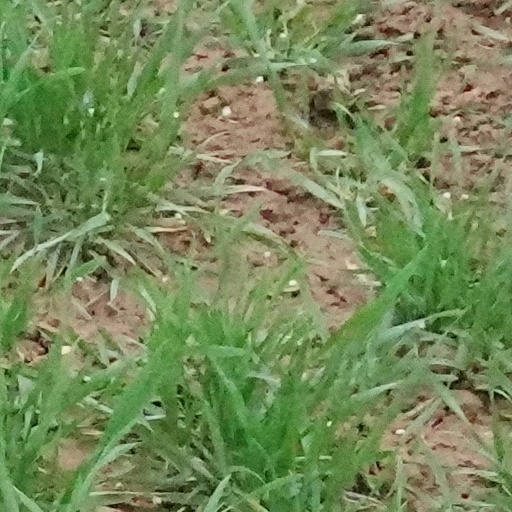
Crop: wheat